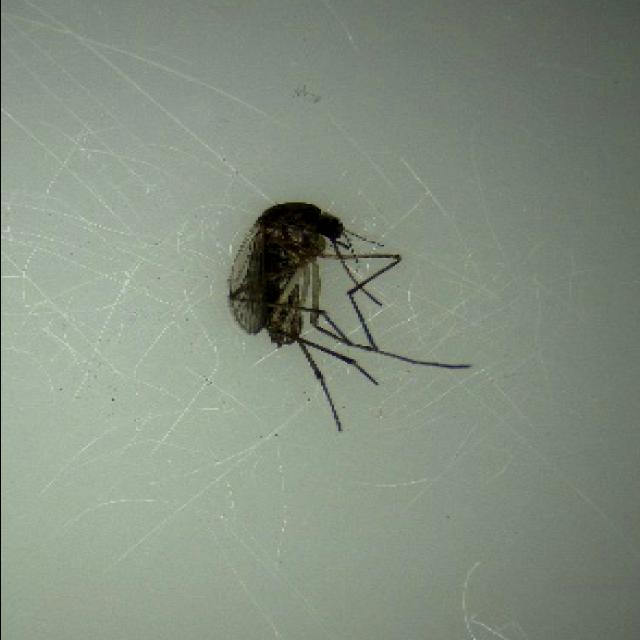
Species: aedes_vexans